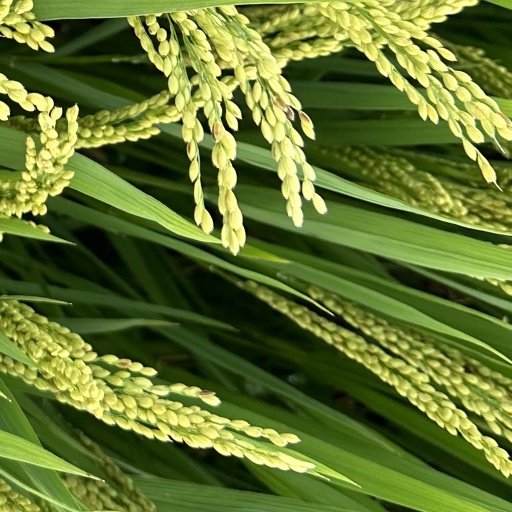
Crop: rice